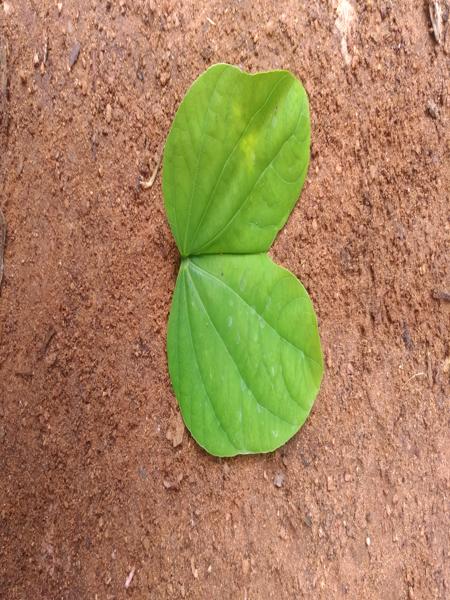
Plant: Kambajala